Boss (Fifth Harmony song)

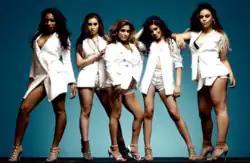
The members of Fifth Harmony stand united wearing white-colored outfits.

The video begins with the members of Fifth Harmony snapping their fingers to the rhythm of the song. Moments later, phrases such as "Think like a boss" and "Dreams don't work unless you do" as well as "Find Yourself. And be that." flash momentarily in the video. The group are now dressed in all black-colored outfits, sporting a more revealing persona. The word 'Boss' appears abruptly, in Hollywood-inspired lights. The members then perform several choreographed dances, before the words Boss, with the 's' stylized with a dollar symbol, appear. The scene switches to a model runway, where the girls are now wearing different outfits, with photographers taking pictures as each girl poses for their picture. They refer themselves to a "Boss", showing their self-confidence and feminist values.